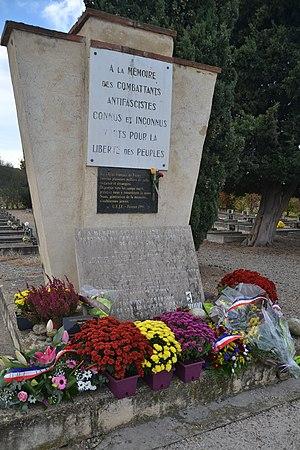
Mémorial et cimetière du Vernet-d'Ariège (France).